Josh Perkins

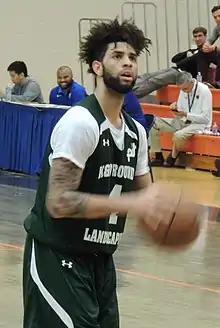
Perkins at the Portsmouth Invitational Tournament in April 2019.

Joshua De Vante Perkins (born August 25, 1995) is an American professional basketball player for the CS Maristes of the Lebanese Basketball League. He played college basketball for the Gonzaga Bulldogs.